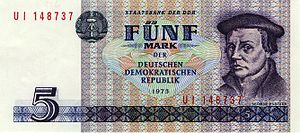
Thomas Müntzer / Teologi og synet på Jomfru Maria
Den protestantiske reformator Thomas Müntzer som han blev gengivet på den østtyske femmarkseddel. Han blev af kommunisterne anset for en stor revolutionær.
Thomas Müntzer var tysk teolog under Reformationen. Han var hovedperson inden for den såkaldte radikale reformation, vendte sig mod Martin Luther med adskillige kritiske skrifter og blev oprørsleder under Den tyske bondekrig. Under slaget ved Frankenhausen blev Müntzer og hans bønder slået. Han blev taget til fange, tortureret og halshugget.